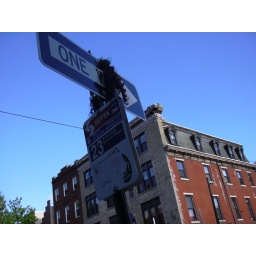
Another shot of the weave on the one way sign. I like the way the sky and building in the background look.